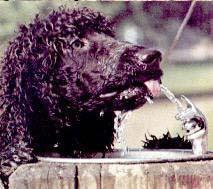
Irish_water_spaniel